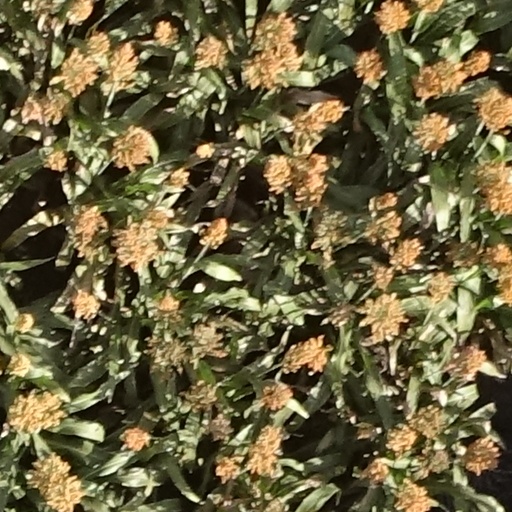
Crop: sorghum